Sense and Sensibility

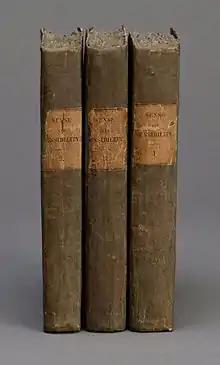
The three volumes of the first edition of "Sense and Sensibility", 1811

In 1811, Thomas Egerton of the Military Library publishing house in London accepted the manuscript for publication in three volumes. Austen paid to have the book published and paid the publisher a commission on sales. The cost of publication was more than a third of Austen's annual household income of £460 (about £15,000 in 2008 currency). She made a profit of £140 (almost £5,000 in 2008 currency) on the first edition, which sold all 750 printed copies by July 1813. A second edition was advertised in October 1813.